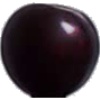
Label: Cherry Wax Black 1